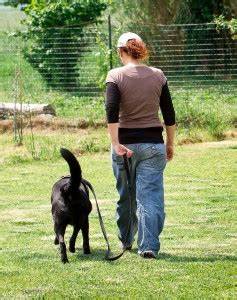
Label: cane